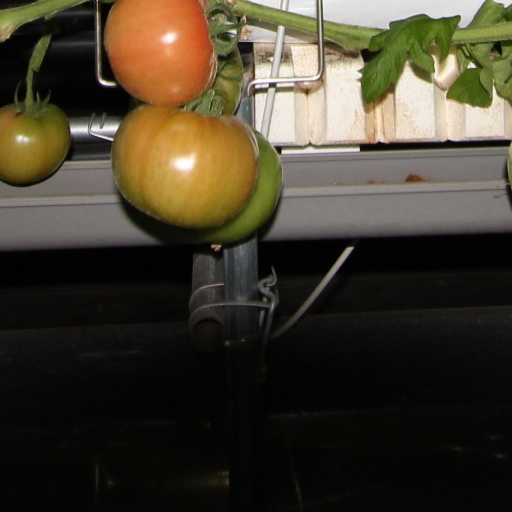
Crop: tomato